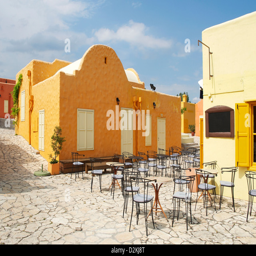
detail of a mediterranean street